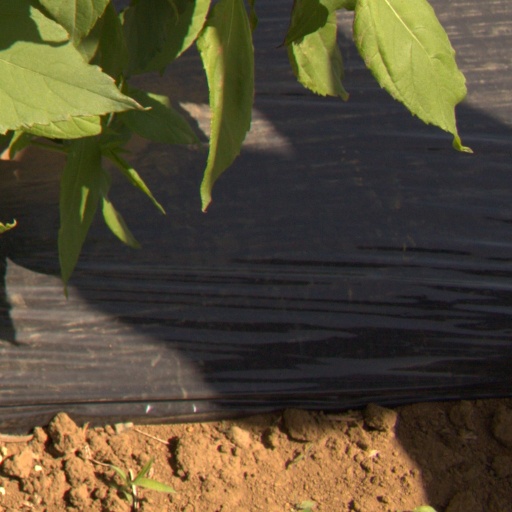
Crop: Jerusalem artichoke